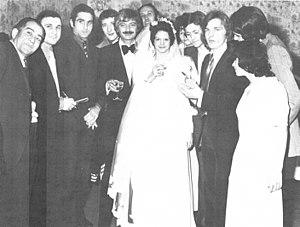
Le mariage de Gérard Simonian avec Gisèle Basson en janvier 1973
Gérard Simonian, né le 1ᵉʳ mai 1934 à Saint-Maurice-de-Beynost dans l'Ain et mort le 6 mai 2003 à Saint-Étienne dans la Loire, était un journaliste sportif français spécialisé dans le football. Il a dirigé la rédaction sportive du journal La Tribune Le Progrès à Saint-Étienne durant 25 ans de 1967 à 1991.